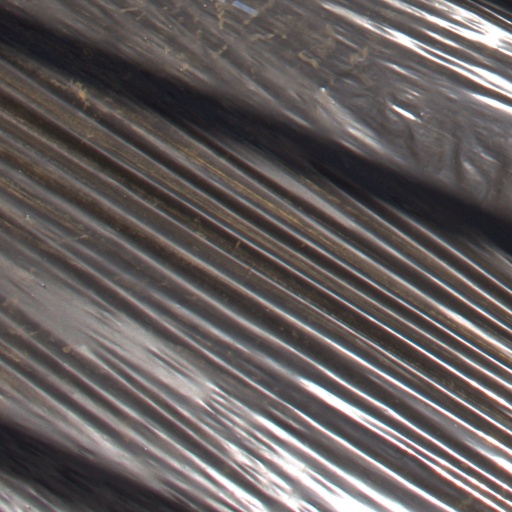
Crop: Jerusalem artichoke